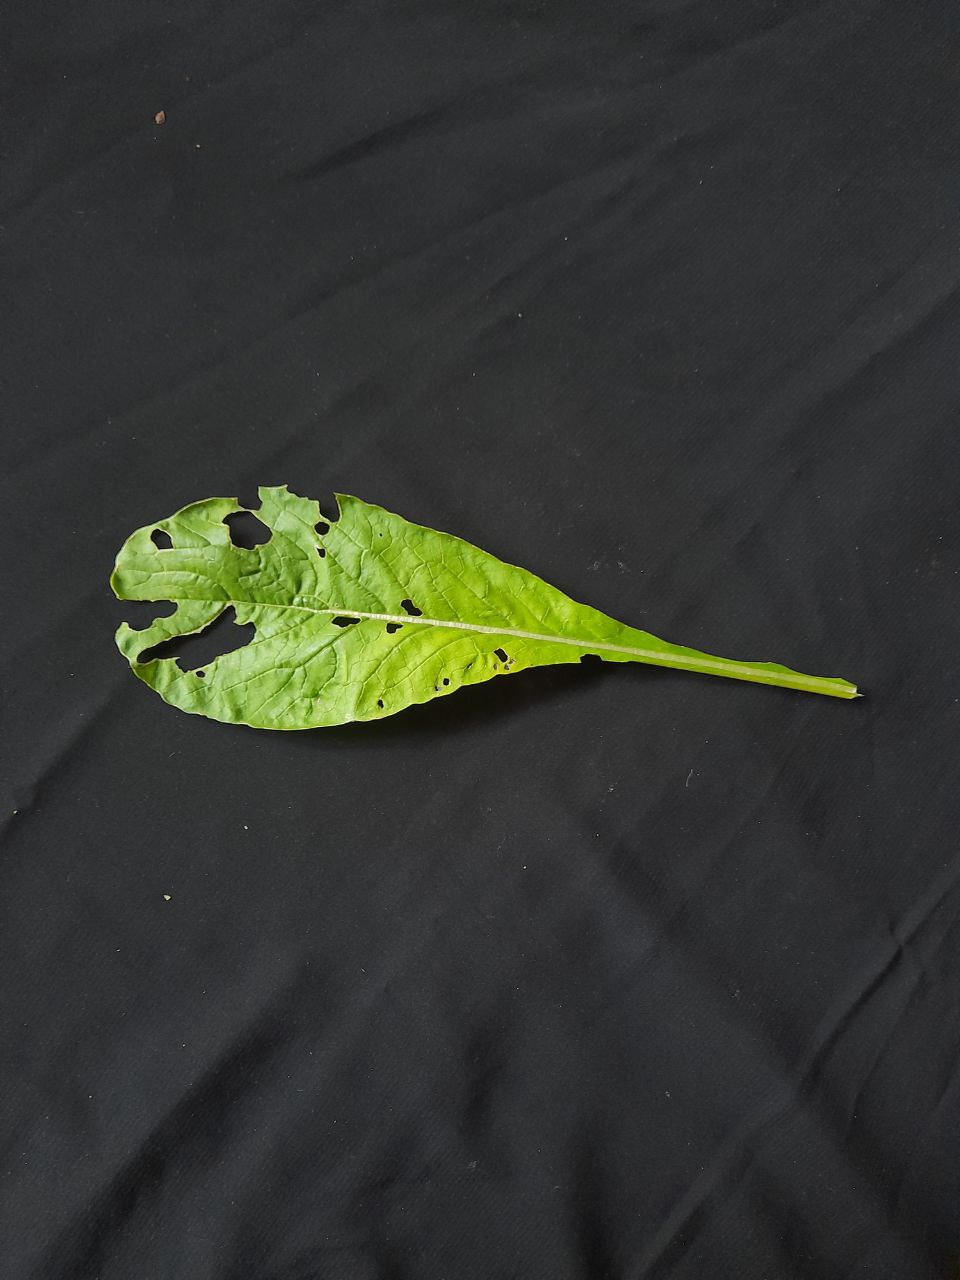
Label: flea beetle